New Brunswick Route 11

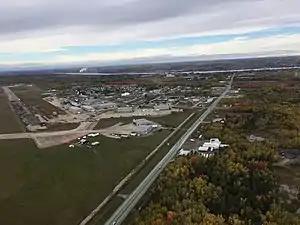
Route 11 in Miramichi

A bypass of Caraquet opened to traffic in 2016. Also going south from exiting Route 11 from Portage Road to Bertrand. The 13 km construction started in 2013, then finished in 2016.